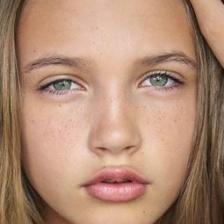
Label: faces